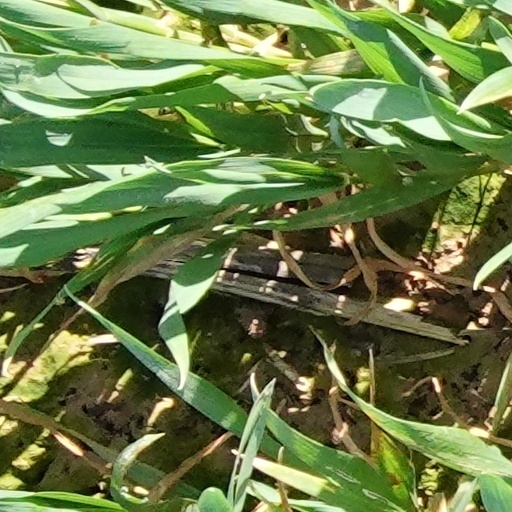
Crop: wheat